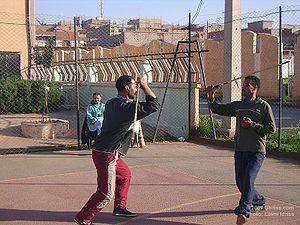
Une séance d'entrainement de matrag au complexe sportive à proximité de Ghriss.
El Matrag est un art martial et un sport de combat traditionnel originaire d'Algérie faisant intervenir comme seul arme un long, fin et solide bâton. Cet art martial est surtout pratiqué dans la région de l'Oranie.